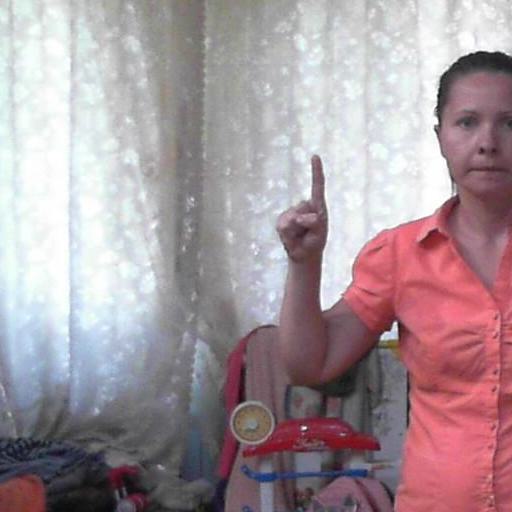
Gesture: one